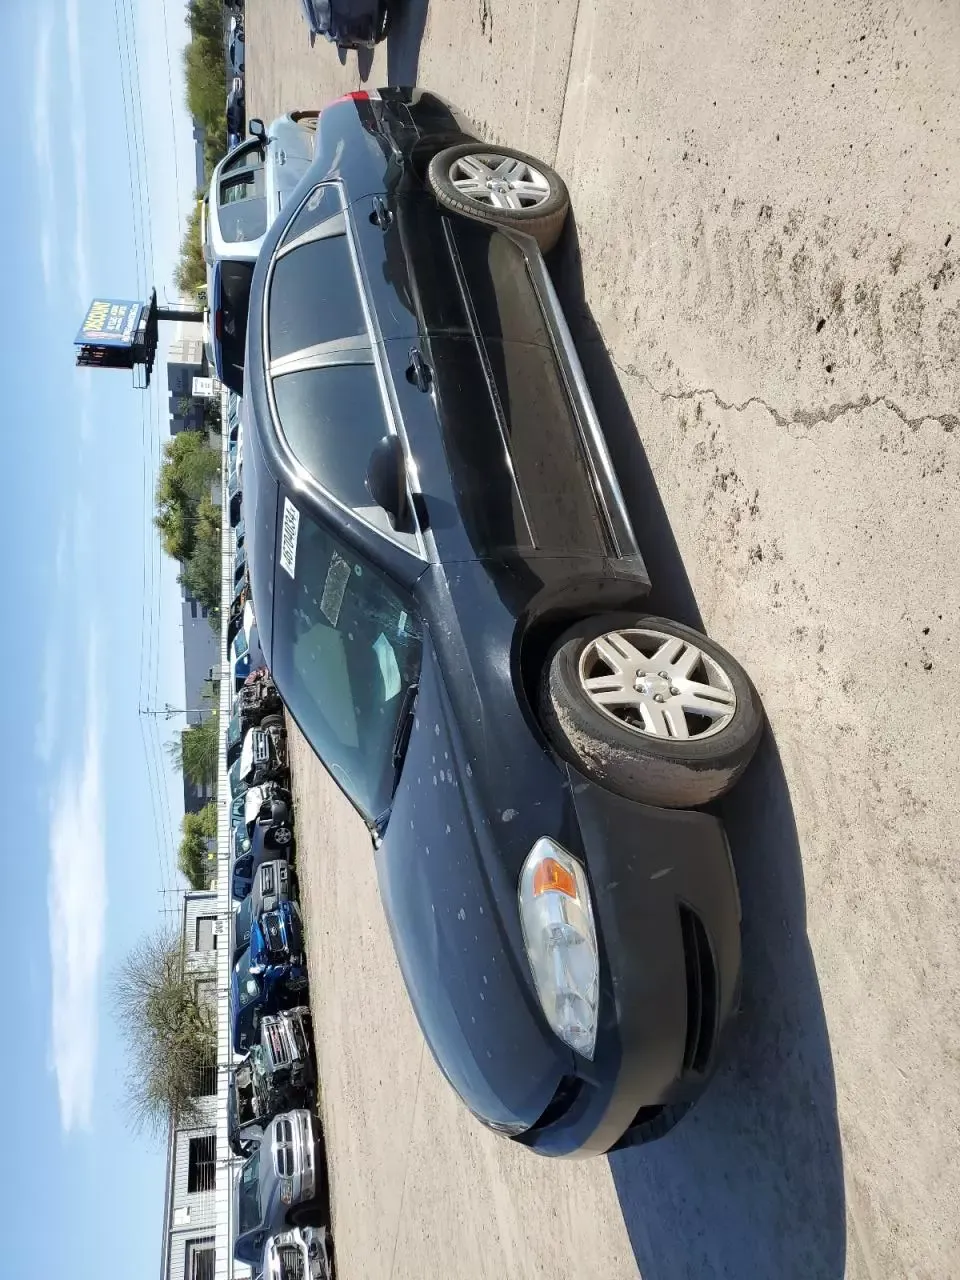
Aucun dommage détecté.
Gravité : aucun